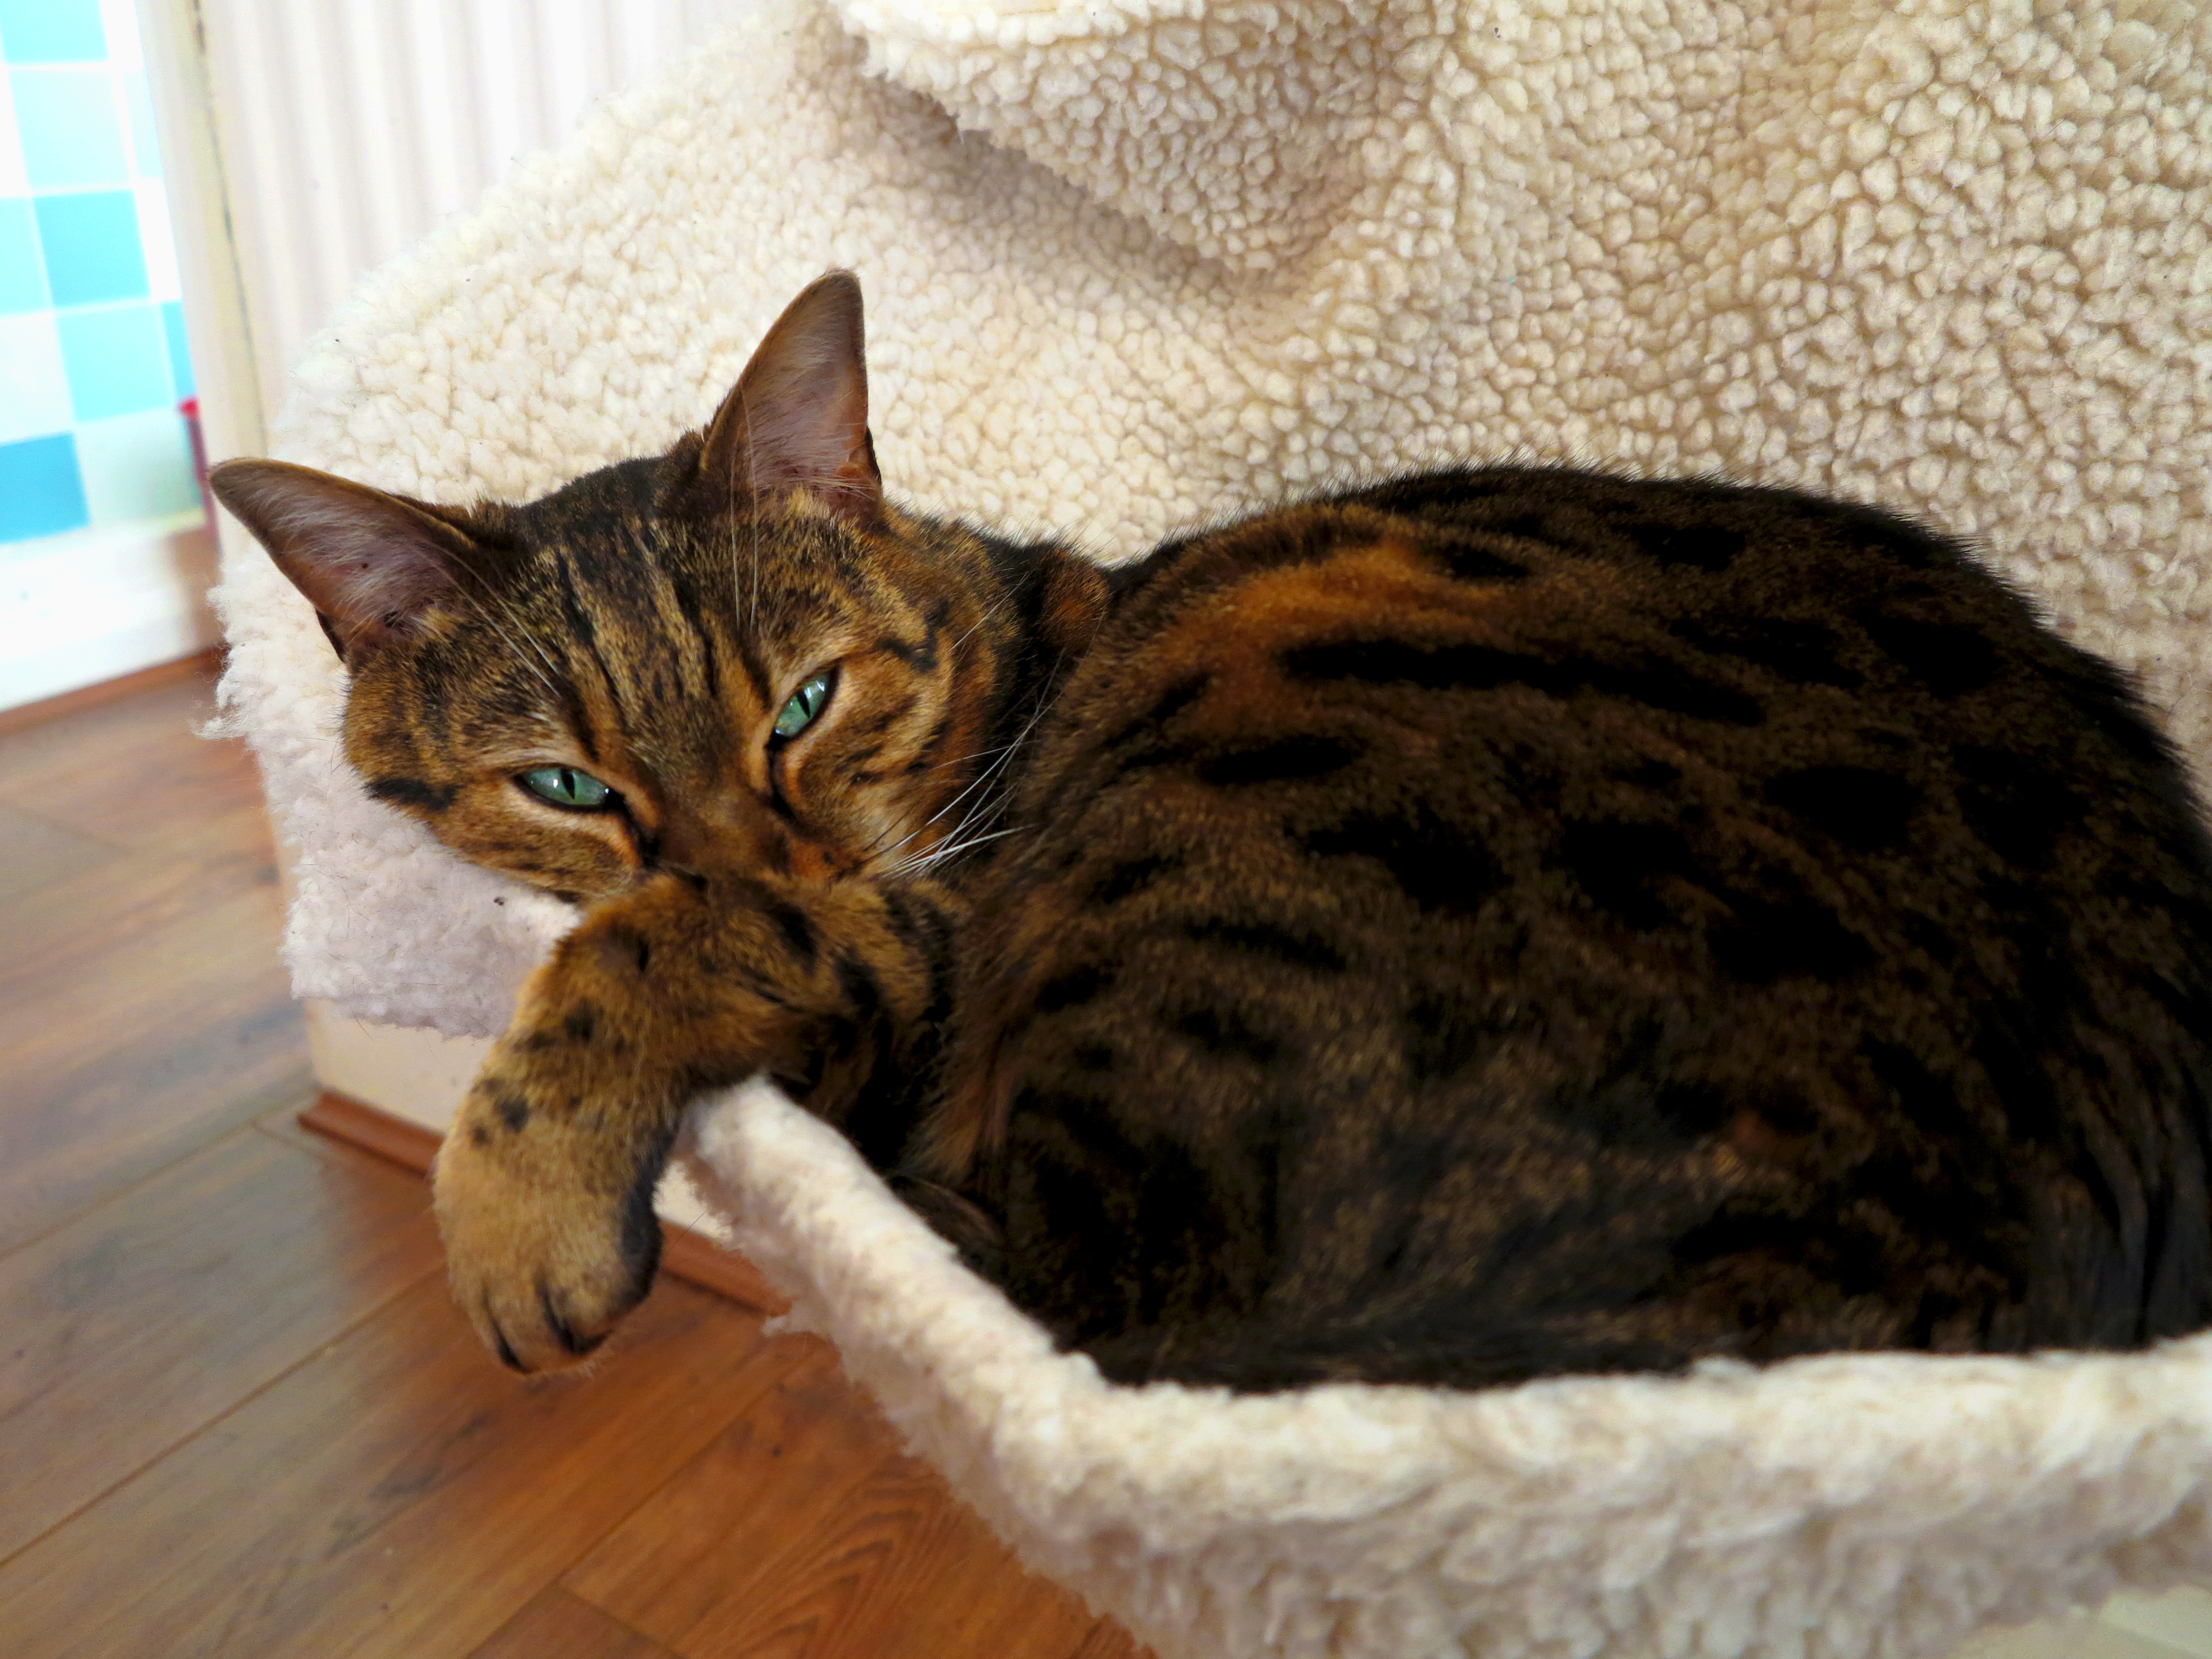
kitten, cat, feline, mammal, eyes, whiskers, animals, stripes, vertebrate, beautiful, tabby cat, bengal, european shorthair, small to medium sized cats, cat like mammal, domestic short haired cat, pixie bob, toyger, bengal cat